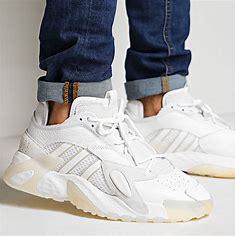
Brand: adidas
Model: originals Adidas Originals Streetball